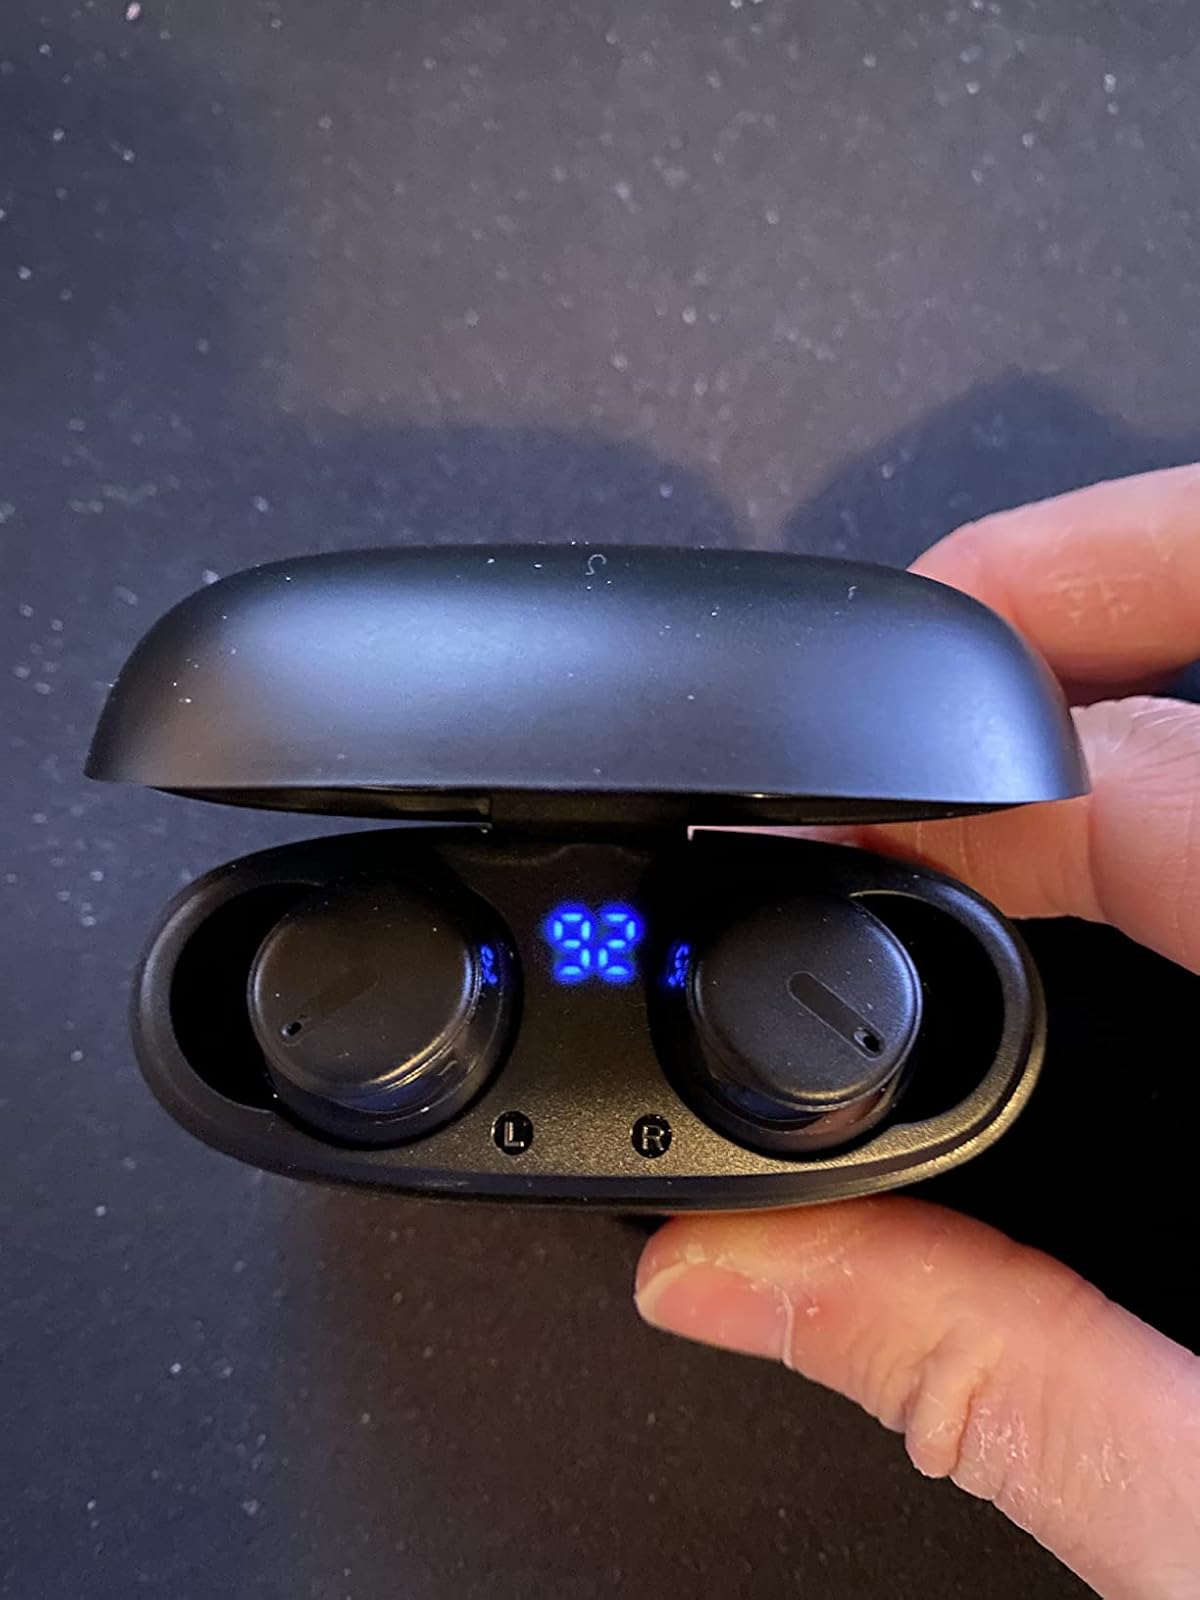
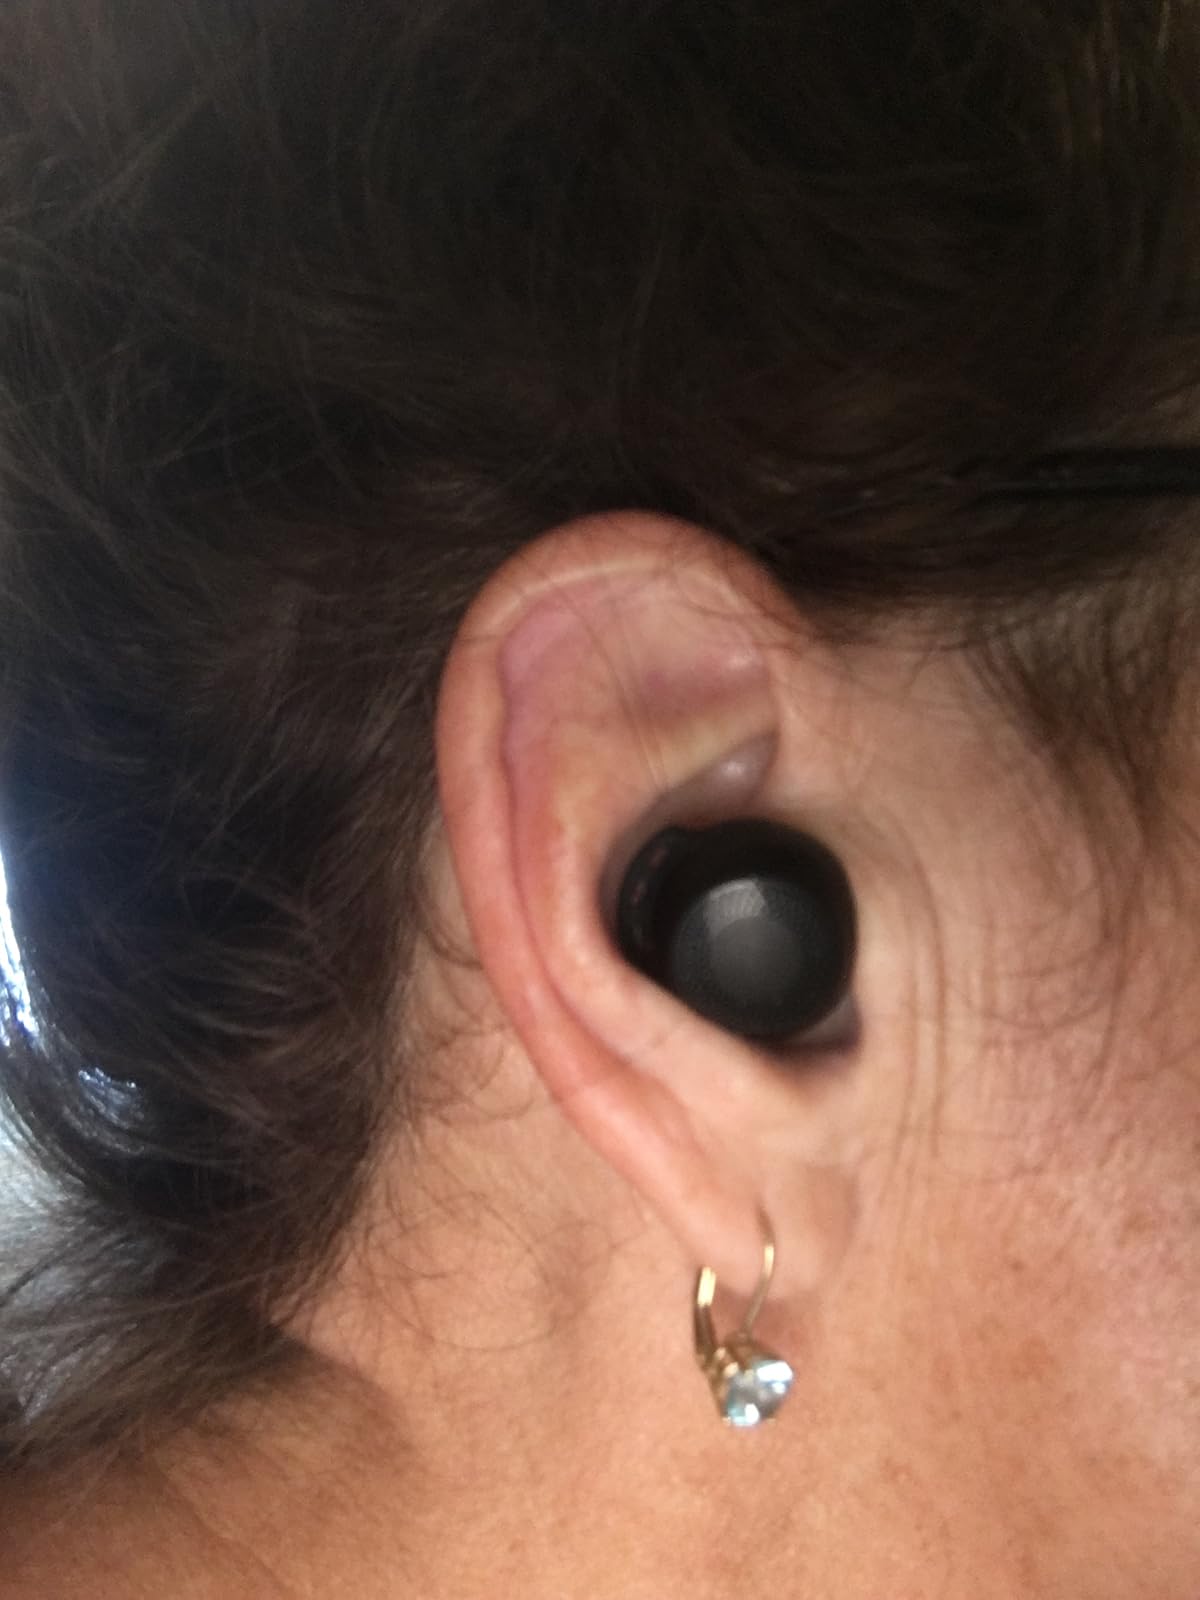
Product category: earbuds
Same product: no